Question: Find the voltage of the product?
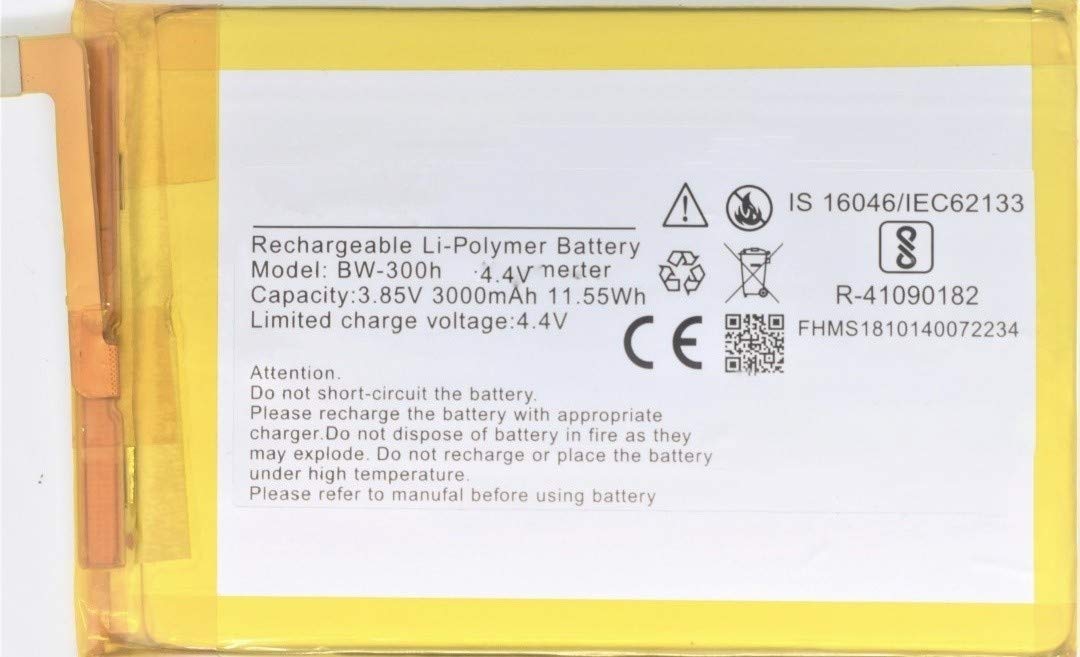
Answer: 4.4 volt